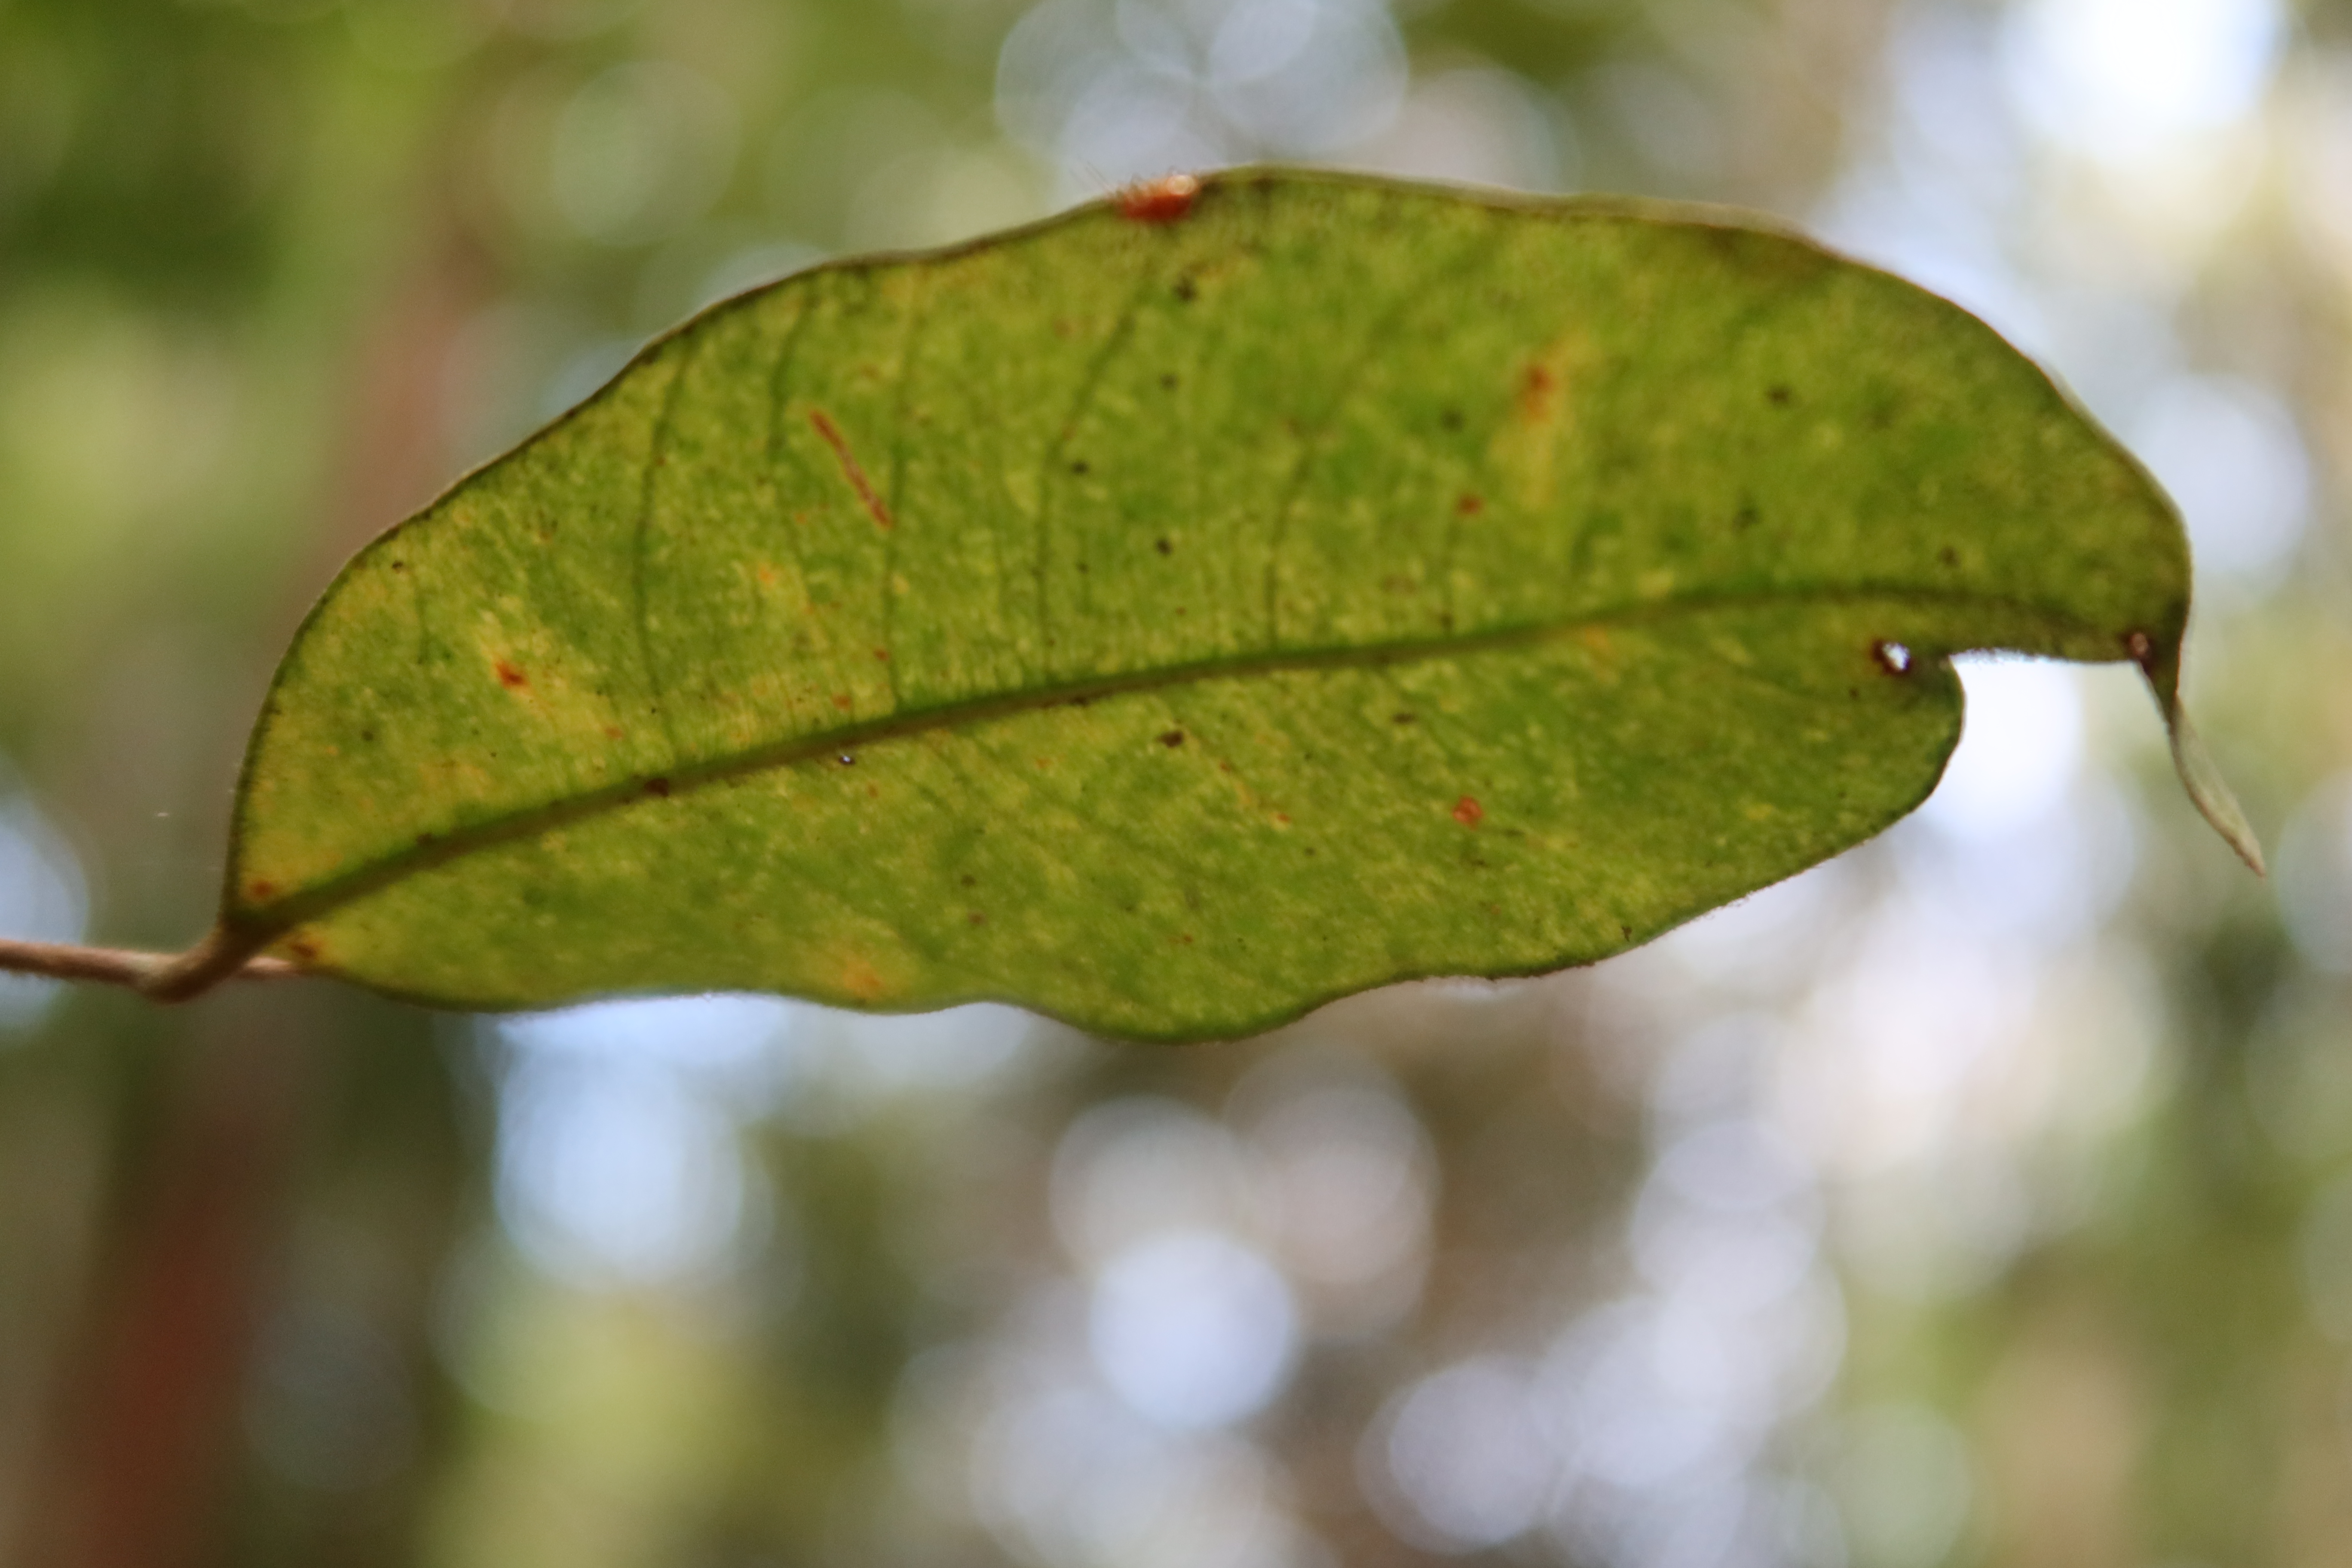
Label: Black spots